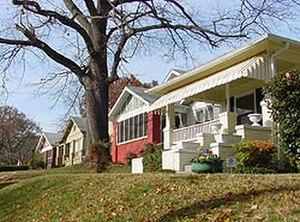
Historiquement, le foyer est le point central d'une habitation, dans la mesure où il procure la chaleur et permet de faire la cuisine. Le foyer désigne ici par métonymie le logement familial.